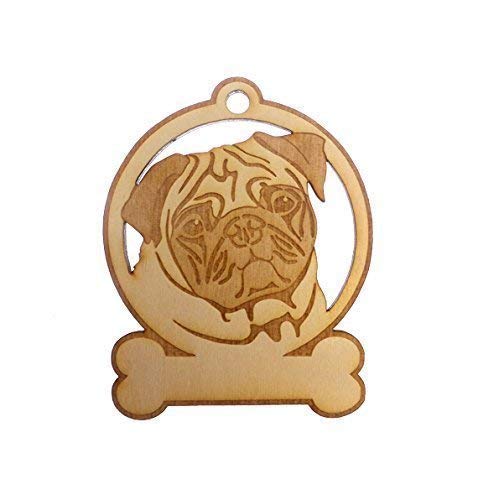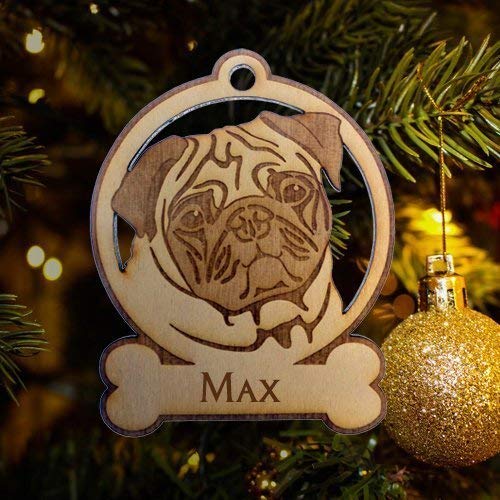
Personalized Pug Ornament - Perfect Gift for Pug Lovers - Pug Memorial Gifts
Category: Handmade
Looking for that perfect Pug ornament for your favorite Pug Lover? This personalized Pug ornament is the perfect addition to any gift
Features: Your Ornament will be handmade in our South Carolina studio with years of experience, from Birch Wood. We take great care in the creation of each of these engraved ornaments because we know they are going to you to help decorate your home and that is something we cherish. | LISTING INCLUDES: One FFA Ornament, tied with a beautiful gold string and packaged, ready for gift giving! | ORNAMENT SPECIFICATIONS: Material: Natural Birch Wood; Thickness: 1/8 inch; Dimensions: 3.0 in x 3.7 in. | PLEASE VISIT OUR SHOP FOR A HUGE SELECTION OF HANDCRAFTED ORNAMENTS | Thank you for looking at our Future Farmers of America Ornament!